A History of British Fishes

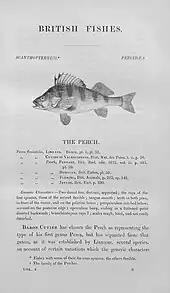
The perch, vol. 1, page 1

Yarrell was a keen fisherman, and his journeys to English south coast locations like Brighton, Weymouth and Hastings gave him direct access to fresh specimens. He also frequented fish vendors, particularly in London's important markets, and had a network of fisherman-naturalist contacts, eight of whom he named in the preface to his book, notably the Cornishman Jonathan Couch, who provided him with many fish specimens from the southwest of England. Fellow members of the learned societies he belonged to also helped him with specimens. Yarrell had 220 species of fish as preserved specimens in his personal collection, now held in the Natural History Museum. Fish were mostly preserved in spirits of wine, a strong ethanol solution, although whisky was an alternative used in Scotland.